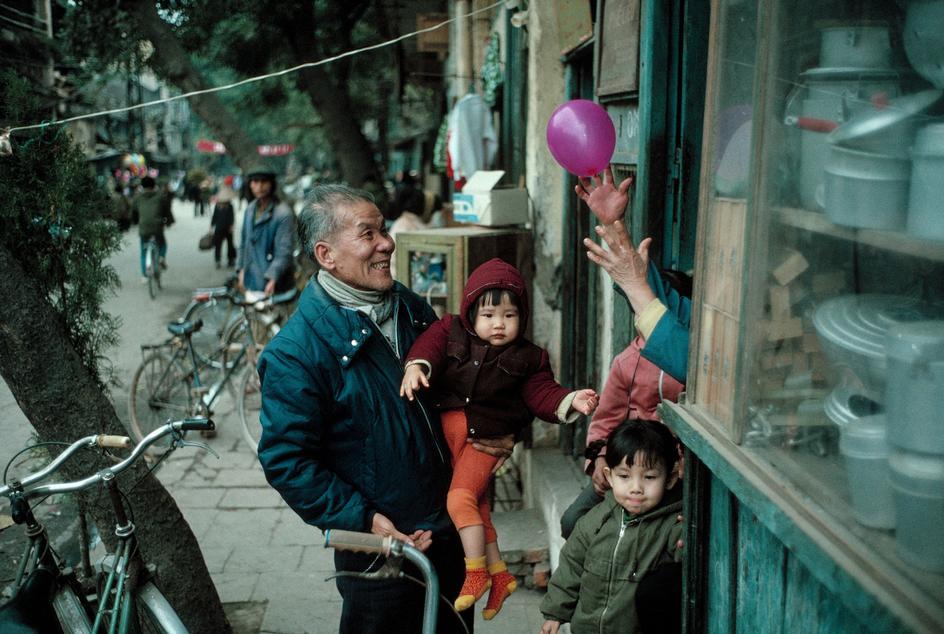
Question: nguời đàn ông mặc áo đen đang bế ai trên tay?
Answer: một đứa bé mặc áo đỏ